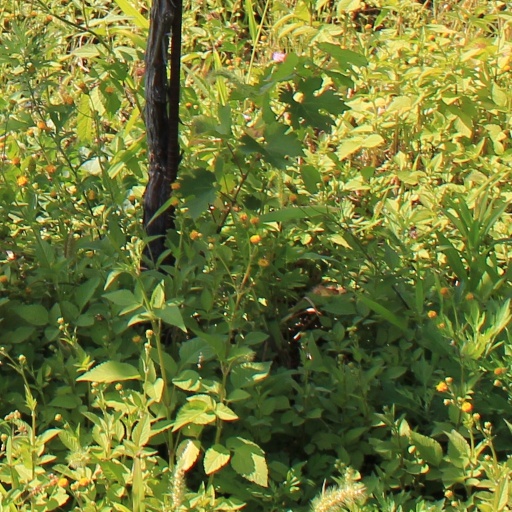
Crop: grape